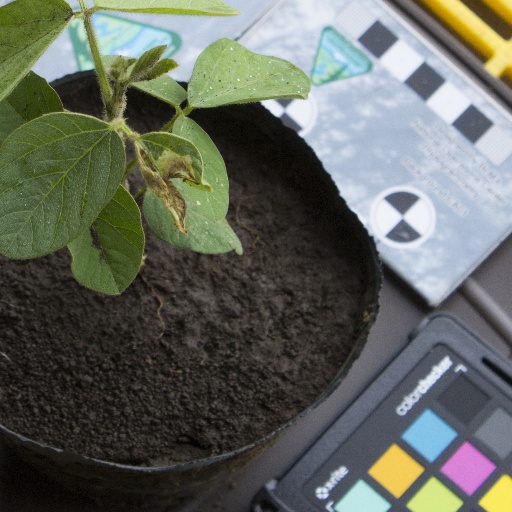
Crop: soybean